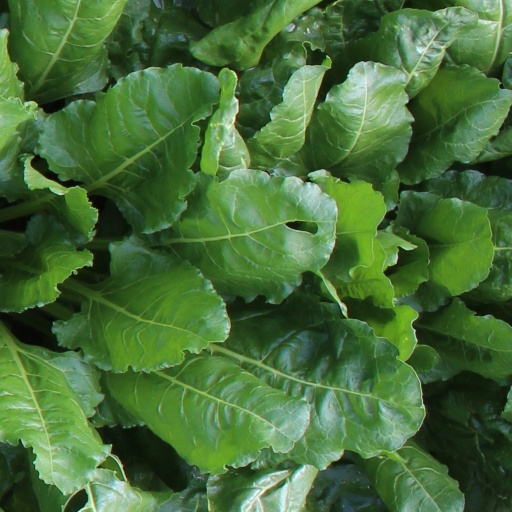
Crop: sugar beet